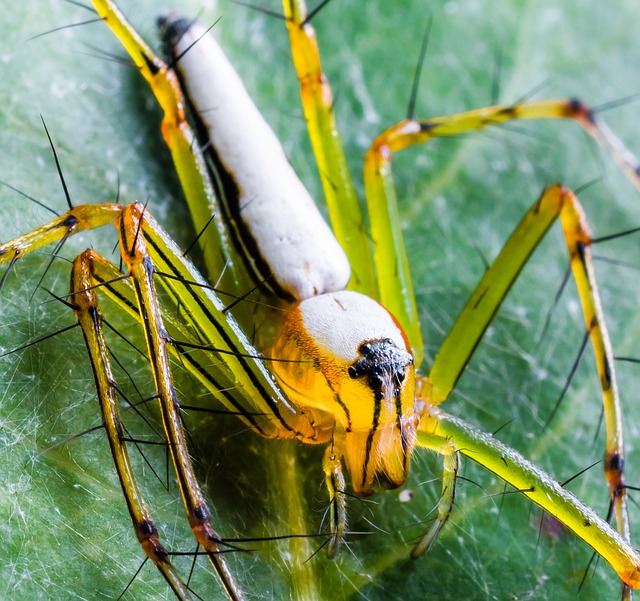
Label: spider